William H. G. Bullard

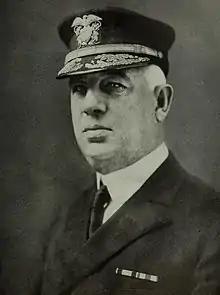
William Hannum Grubb Bullard

William Hannum Grubb Bullard (6 December 1866 – 24 November 1927) was an admiral of the United States Navy, whose service included duty during the Spanish–American War and World War I. After World War I, he established the Navy's patrol on China's Yangtze River. A noted electrical engineer, he wrote a popular handbook on naval electrical systems, and contributed to the use of radio in the Navy.